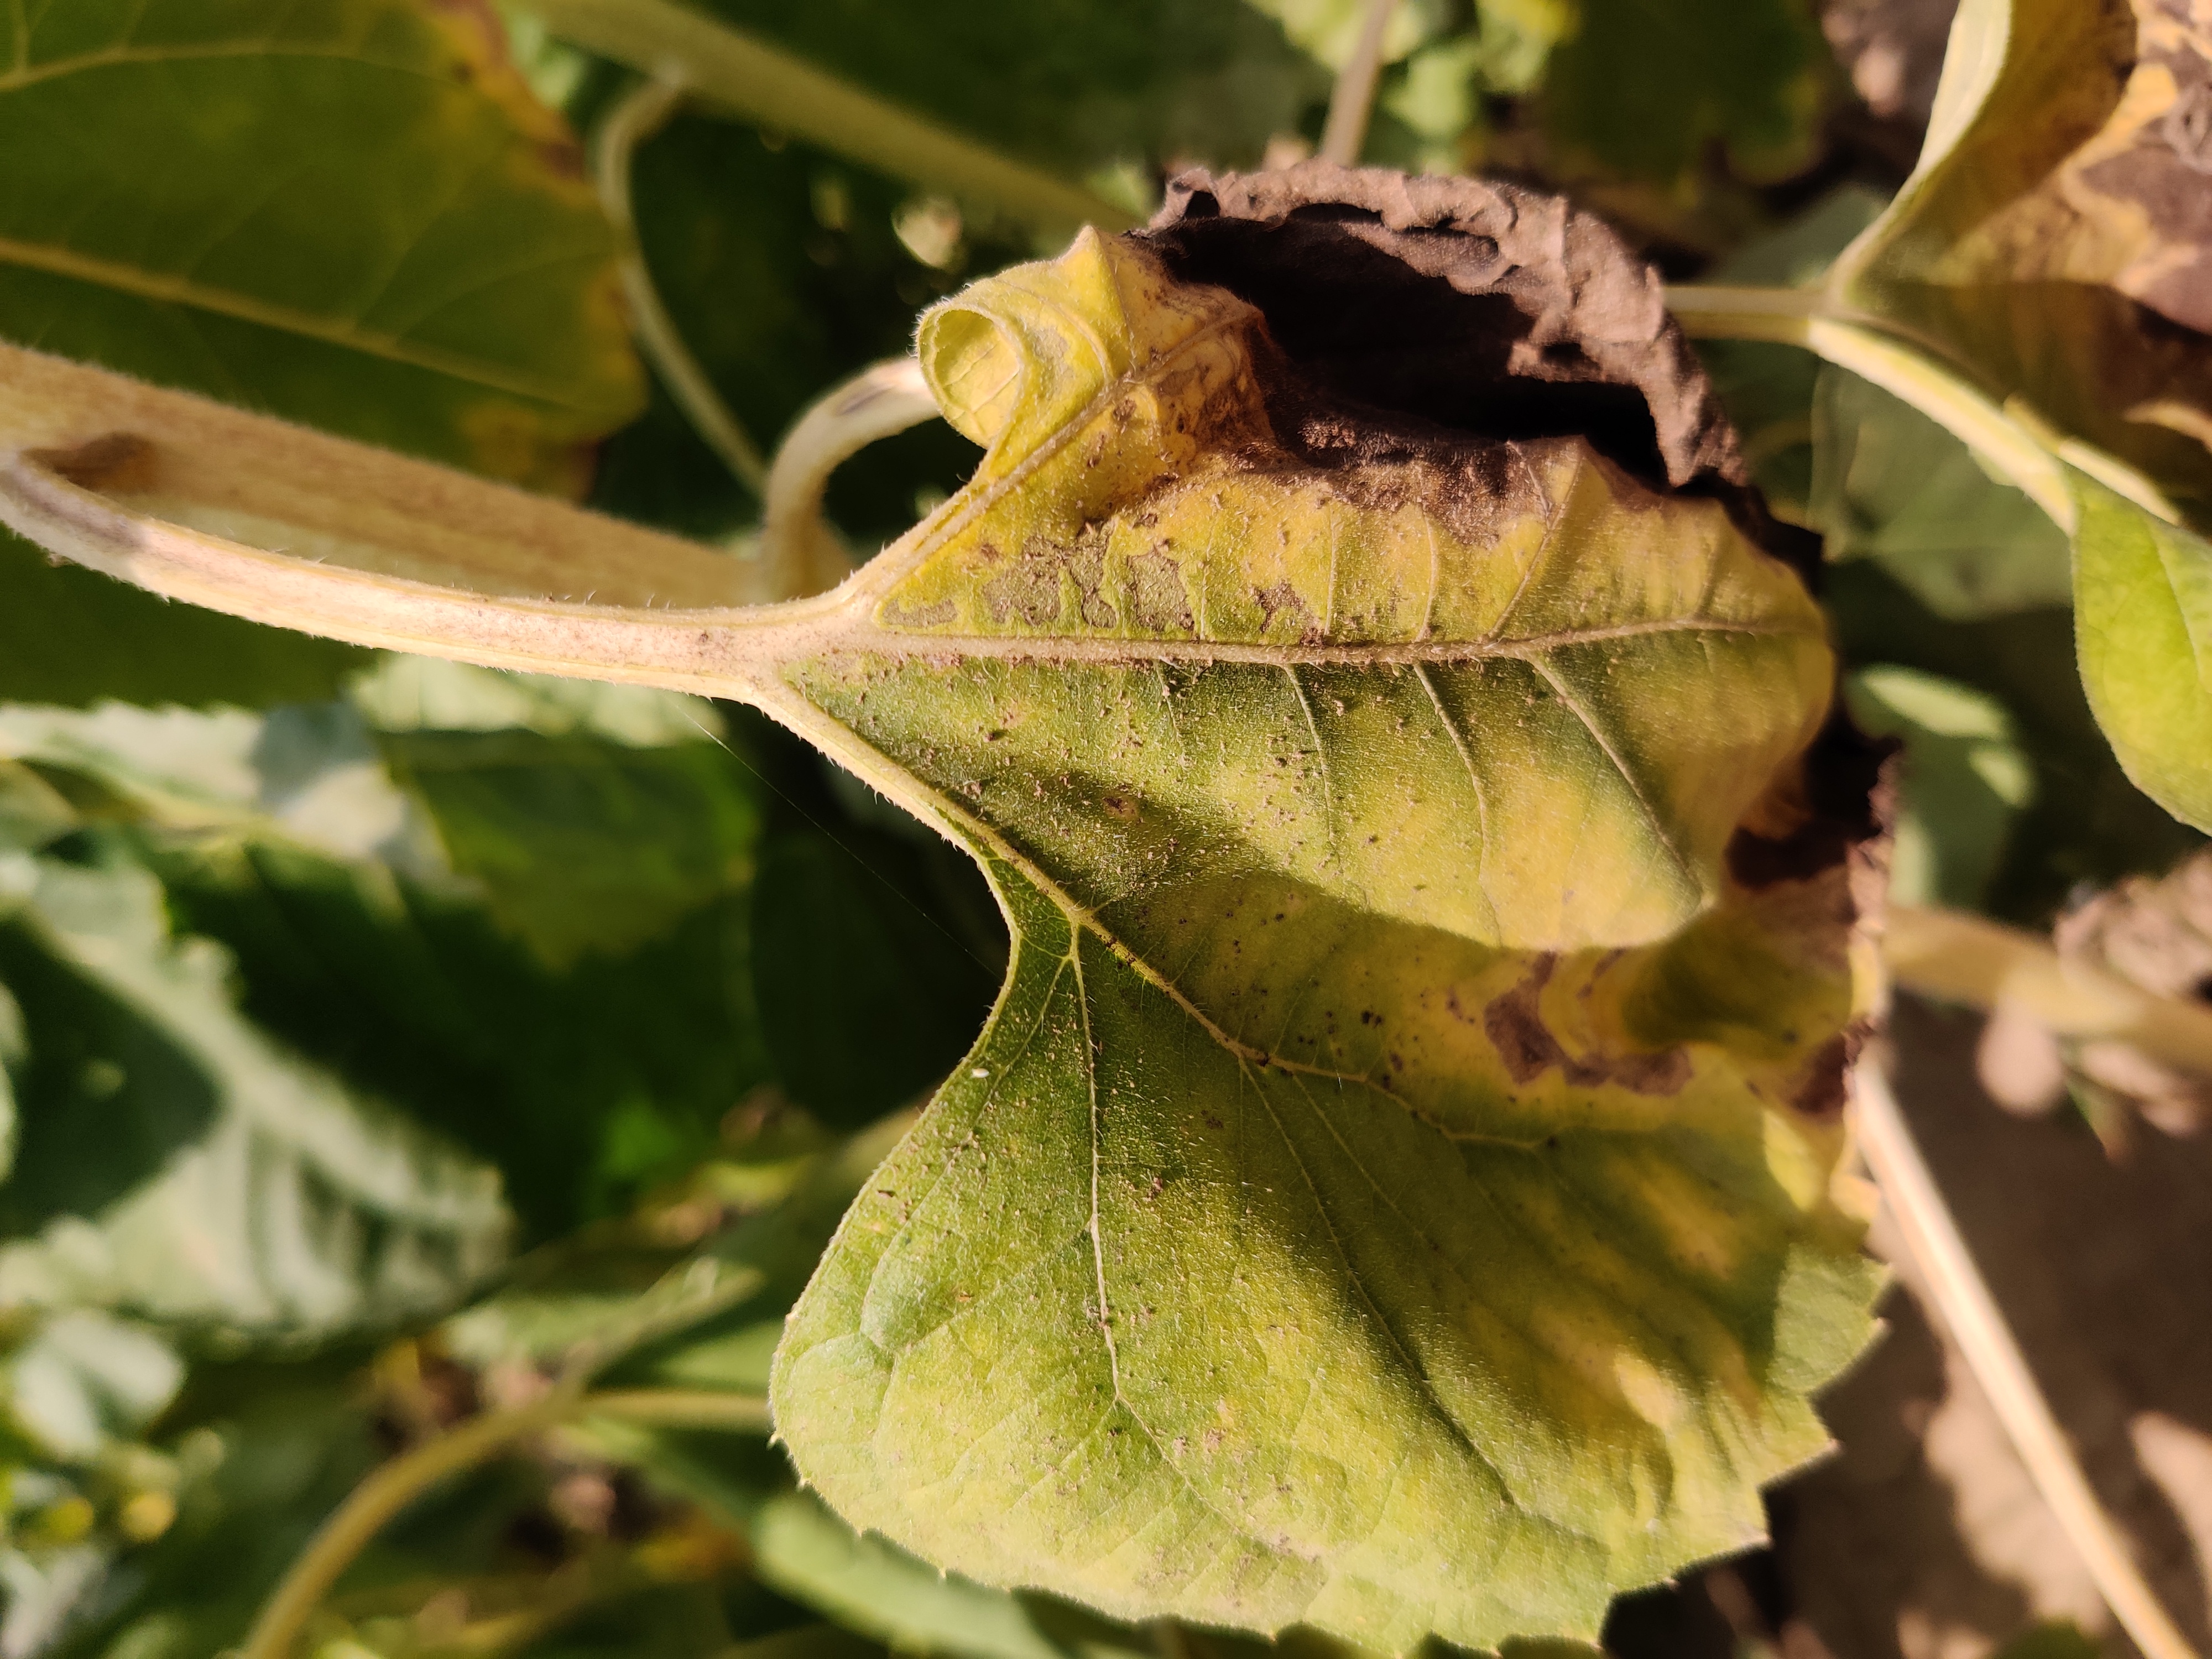
Label: Leaf_scars